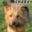
Label: dog